Połaniec

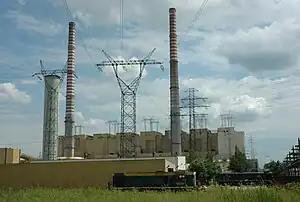
Połaniec Power Plant

In the 1970s, the "Tadeusz Kościuszko Power Plant" was built, and in 1980, Połaniec regained its town rights.